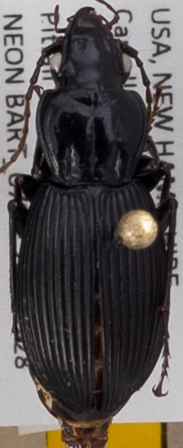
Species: Pterostichus lachrymosus
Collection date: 2021-07-28
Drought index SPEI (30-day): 1.184
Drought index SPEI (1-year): -1.034
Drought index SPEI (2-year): -0.62